The Night of the Storm

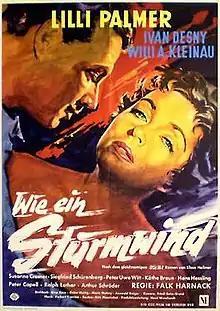

The Night of the Storm or Tempestuous Love is a 1957 West German drama film directed by Falk Harnack and starring Lilli Palmer, Ivan Desny and Willy A. Kleinau.